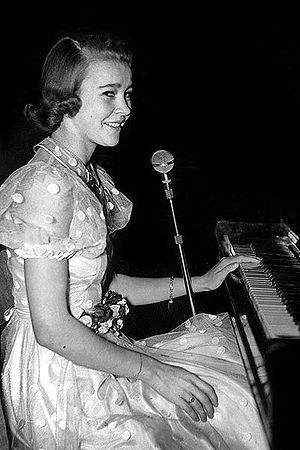
Alice Babs est une chanteuse et actrice suédoise née à Kalmar le 26 janvier 1924, dans une famille d'artistes et morte le 11 février 2014 à Stockholm.